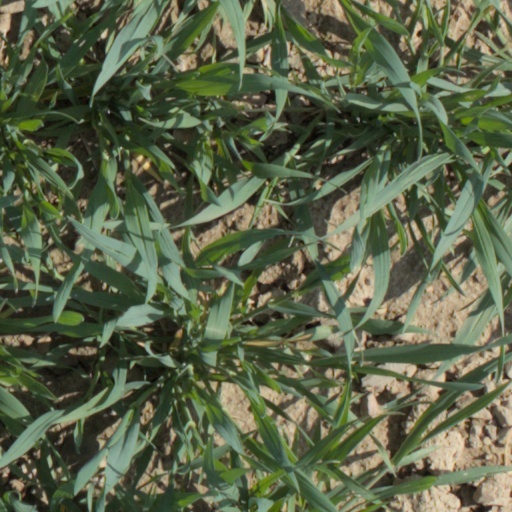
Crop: wheat